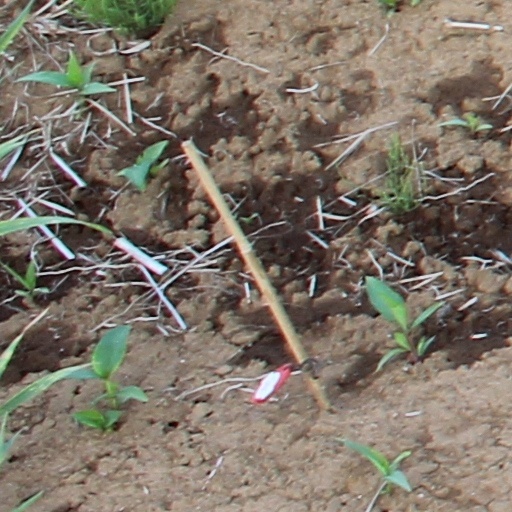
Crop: wheat